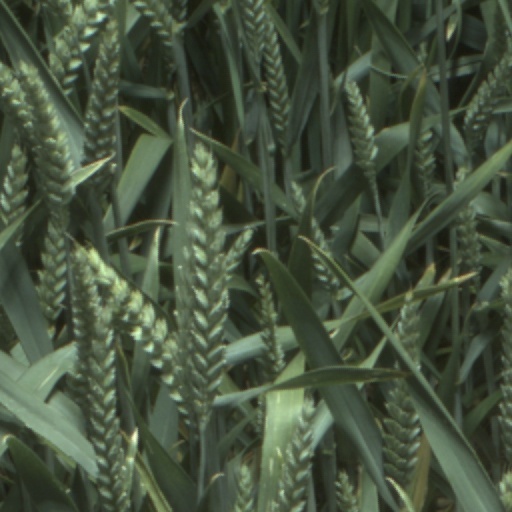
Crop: wheat